Vehicle registration plates of Barbados

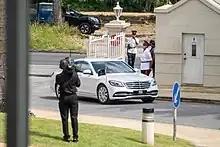
The vehicle for HM The Queen or her vice-regal representative the Governor-General before the country became a republic. (A single metallic crown emblem on black).

The international code, which should be shown to the rear of the vehicle on a black-on-white oval, and to be carried by Barbadian vehicles when circulating outside Barbados is 'BDS'.